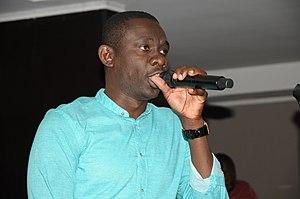
artiste musicien
Pape Diouf est un musicien sénégalais jouant notamment du mbalax.